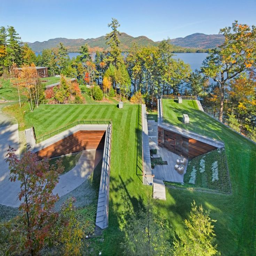
lakeside retreat partially buried into the sloping landscape